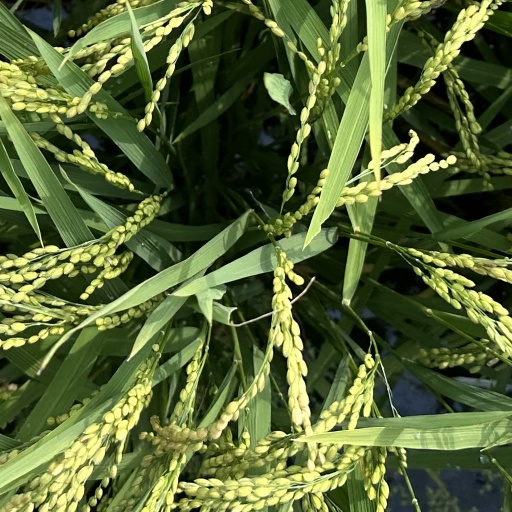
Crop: rice